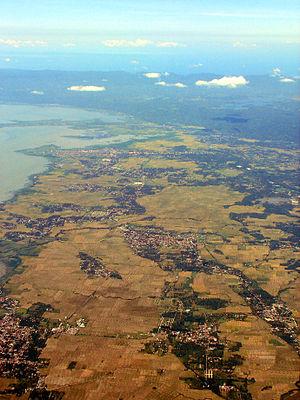
Vue aérienne de la Province Laguna, Philippines
Pila est une localité de la province de Laguna, aux Philippines. En 2015, elle compte 50 289 habitants.